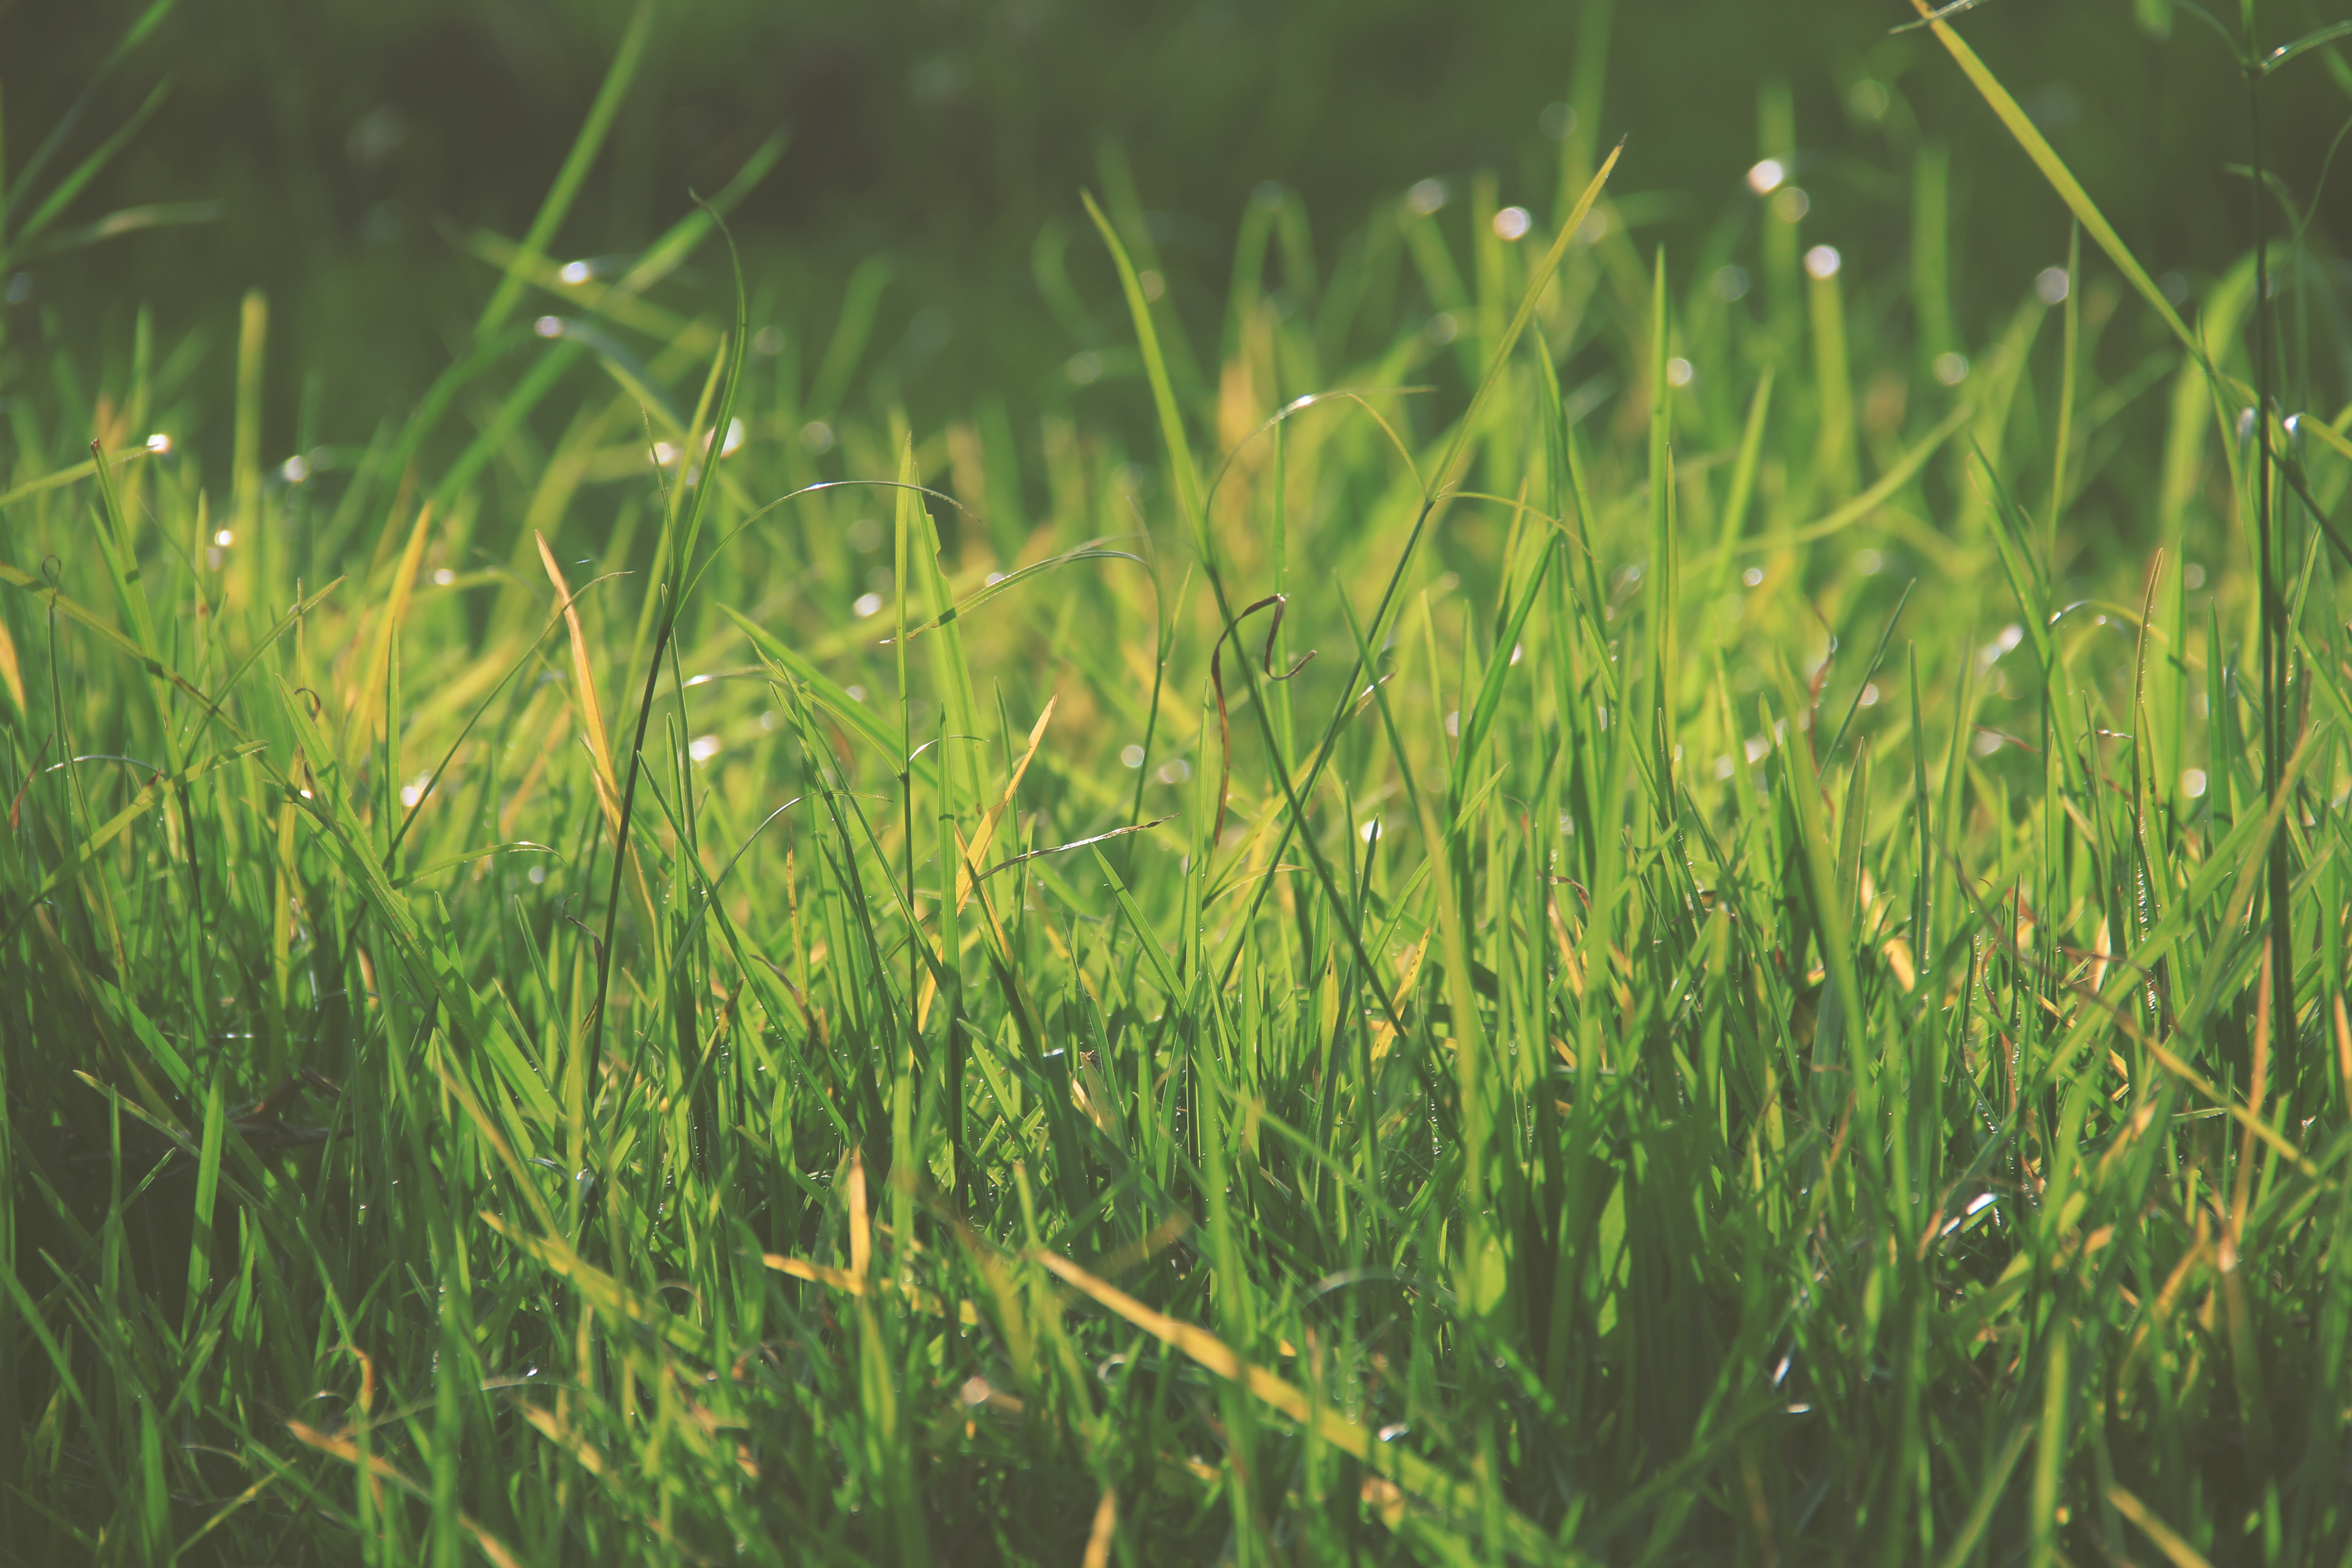
grass, dew, plant, field, lawn, meadow, prairie, sunlight, leaf, flower, green, flora, grassland, vegetation, wetland, habitat, moisture, macro photography, natural environment, grass family, plant stem, land plant